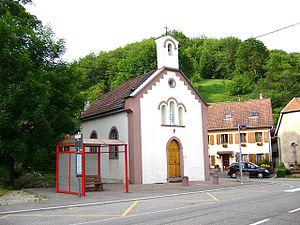
Lièpvre est une commune française située dans le département du Haut-Rhin, en région Grand Est.